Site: brandenburg
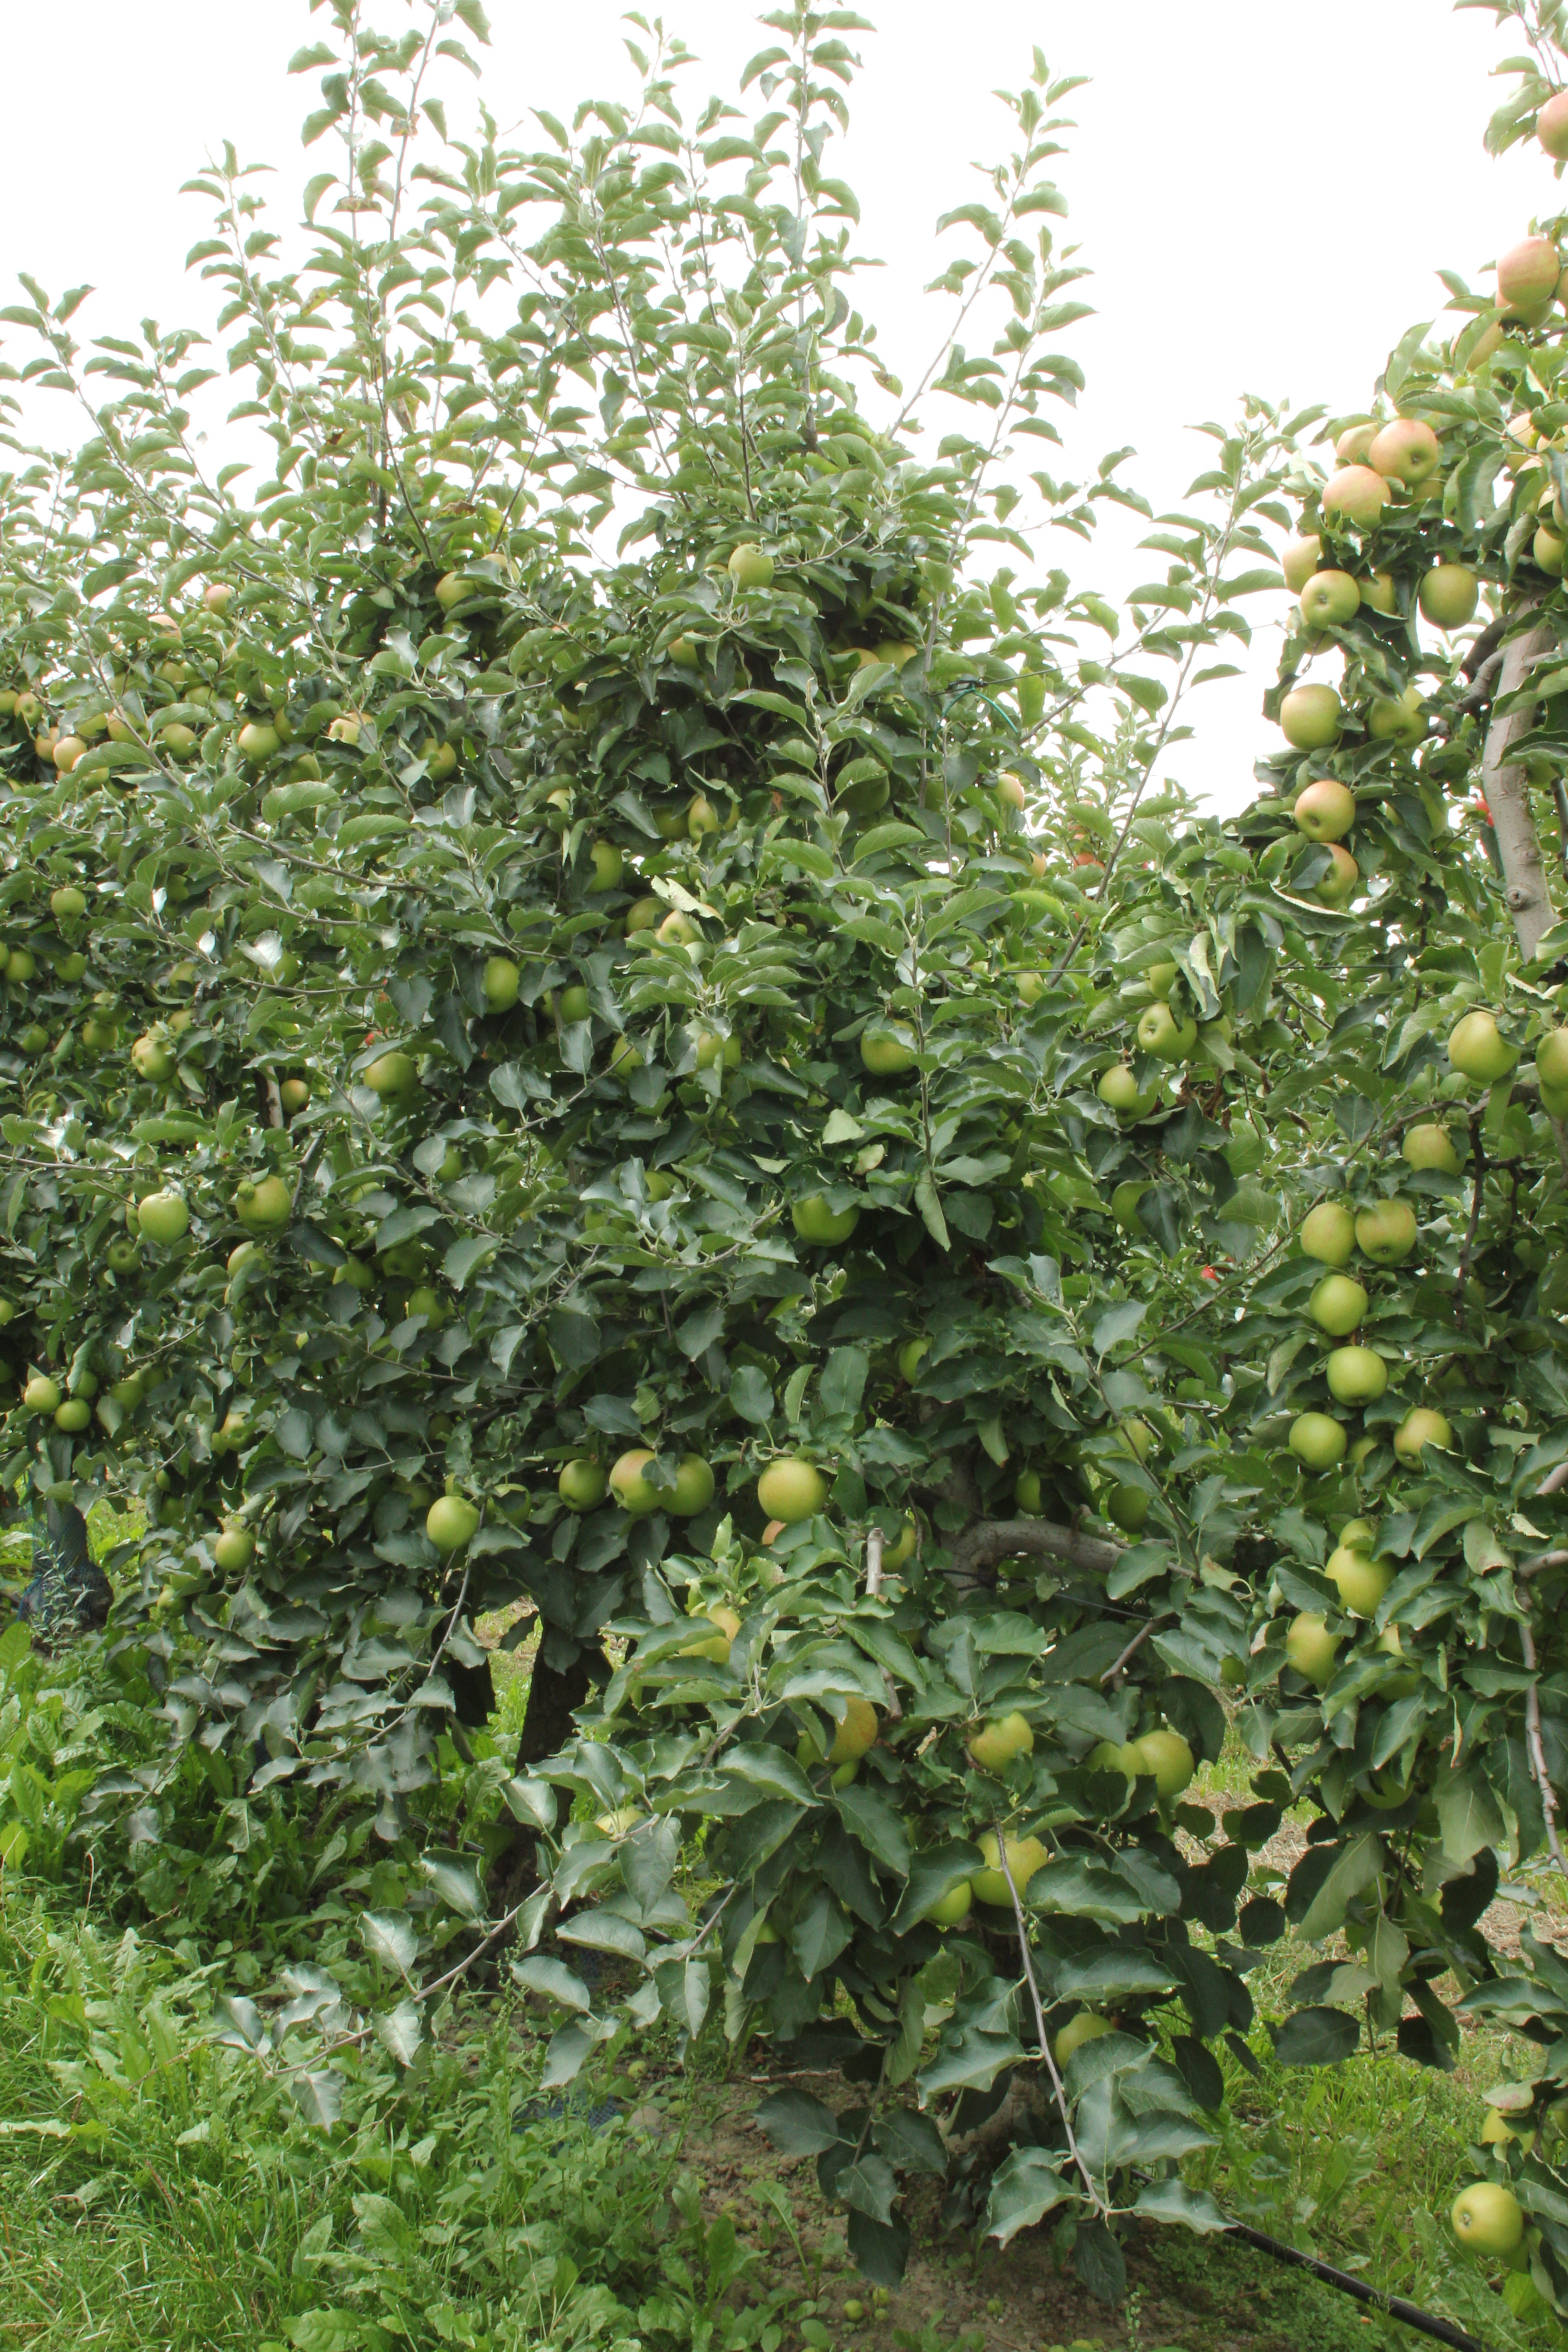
Growth stage (BBCH 87): Maturity of fruit and seed